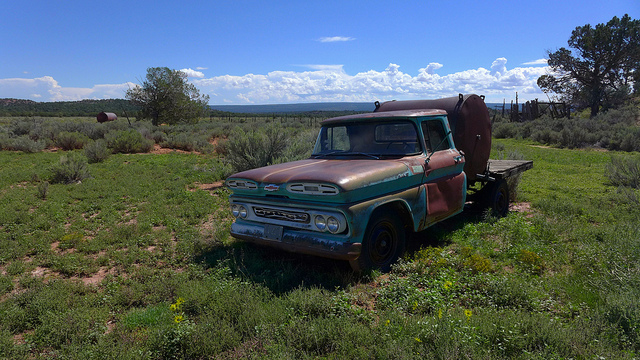
A run down truck parked in the middle of a field

A truck carrying a cylinder and riding around in the fields.

an old rusted out truck sitting in a field in the middle of no where

An old, dented Ford pickup truck sits idly in a meadow.

A truck with a tank on its bed parked in a field.